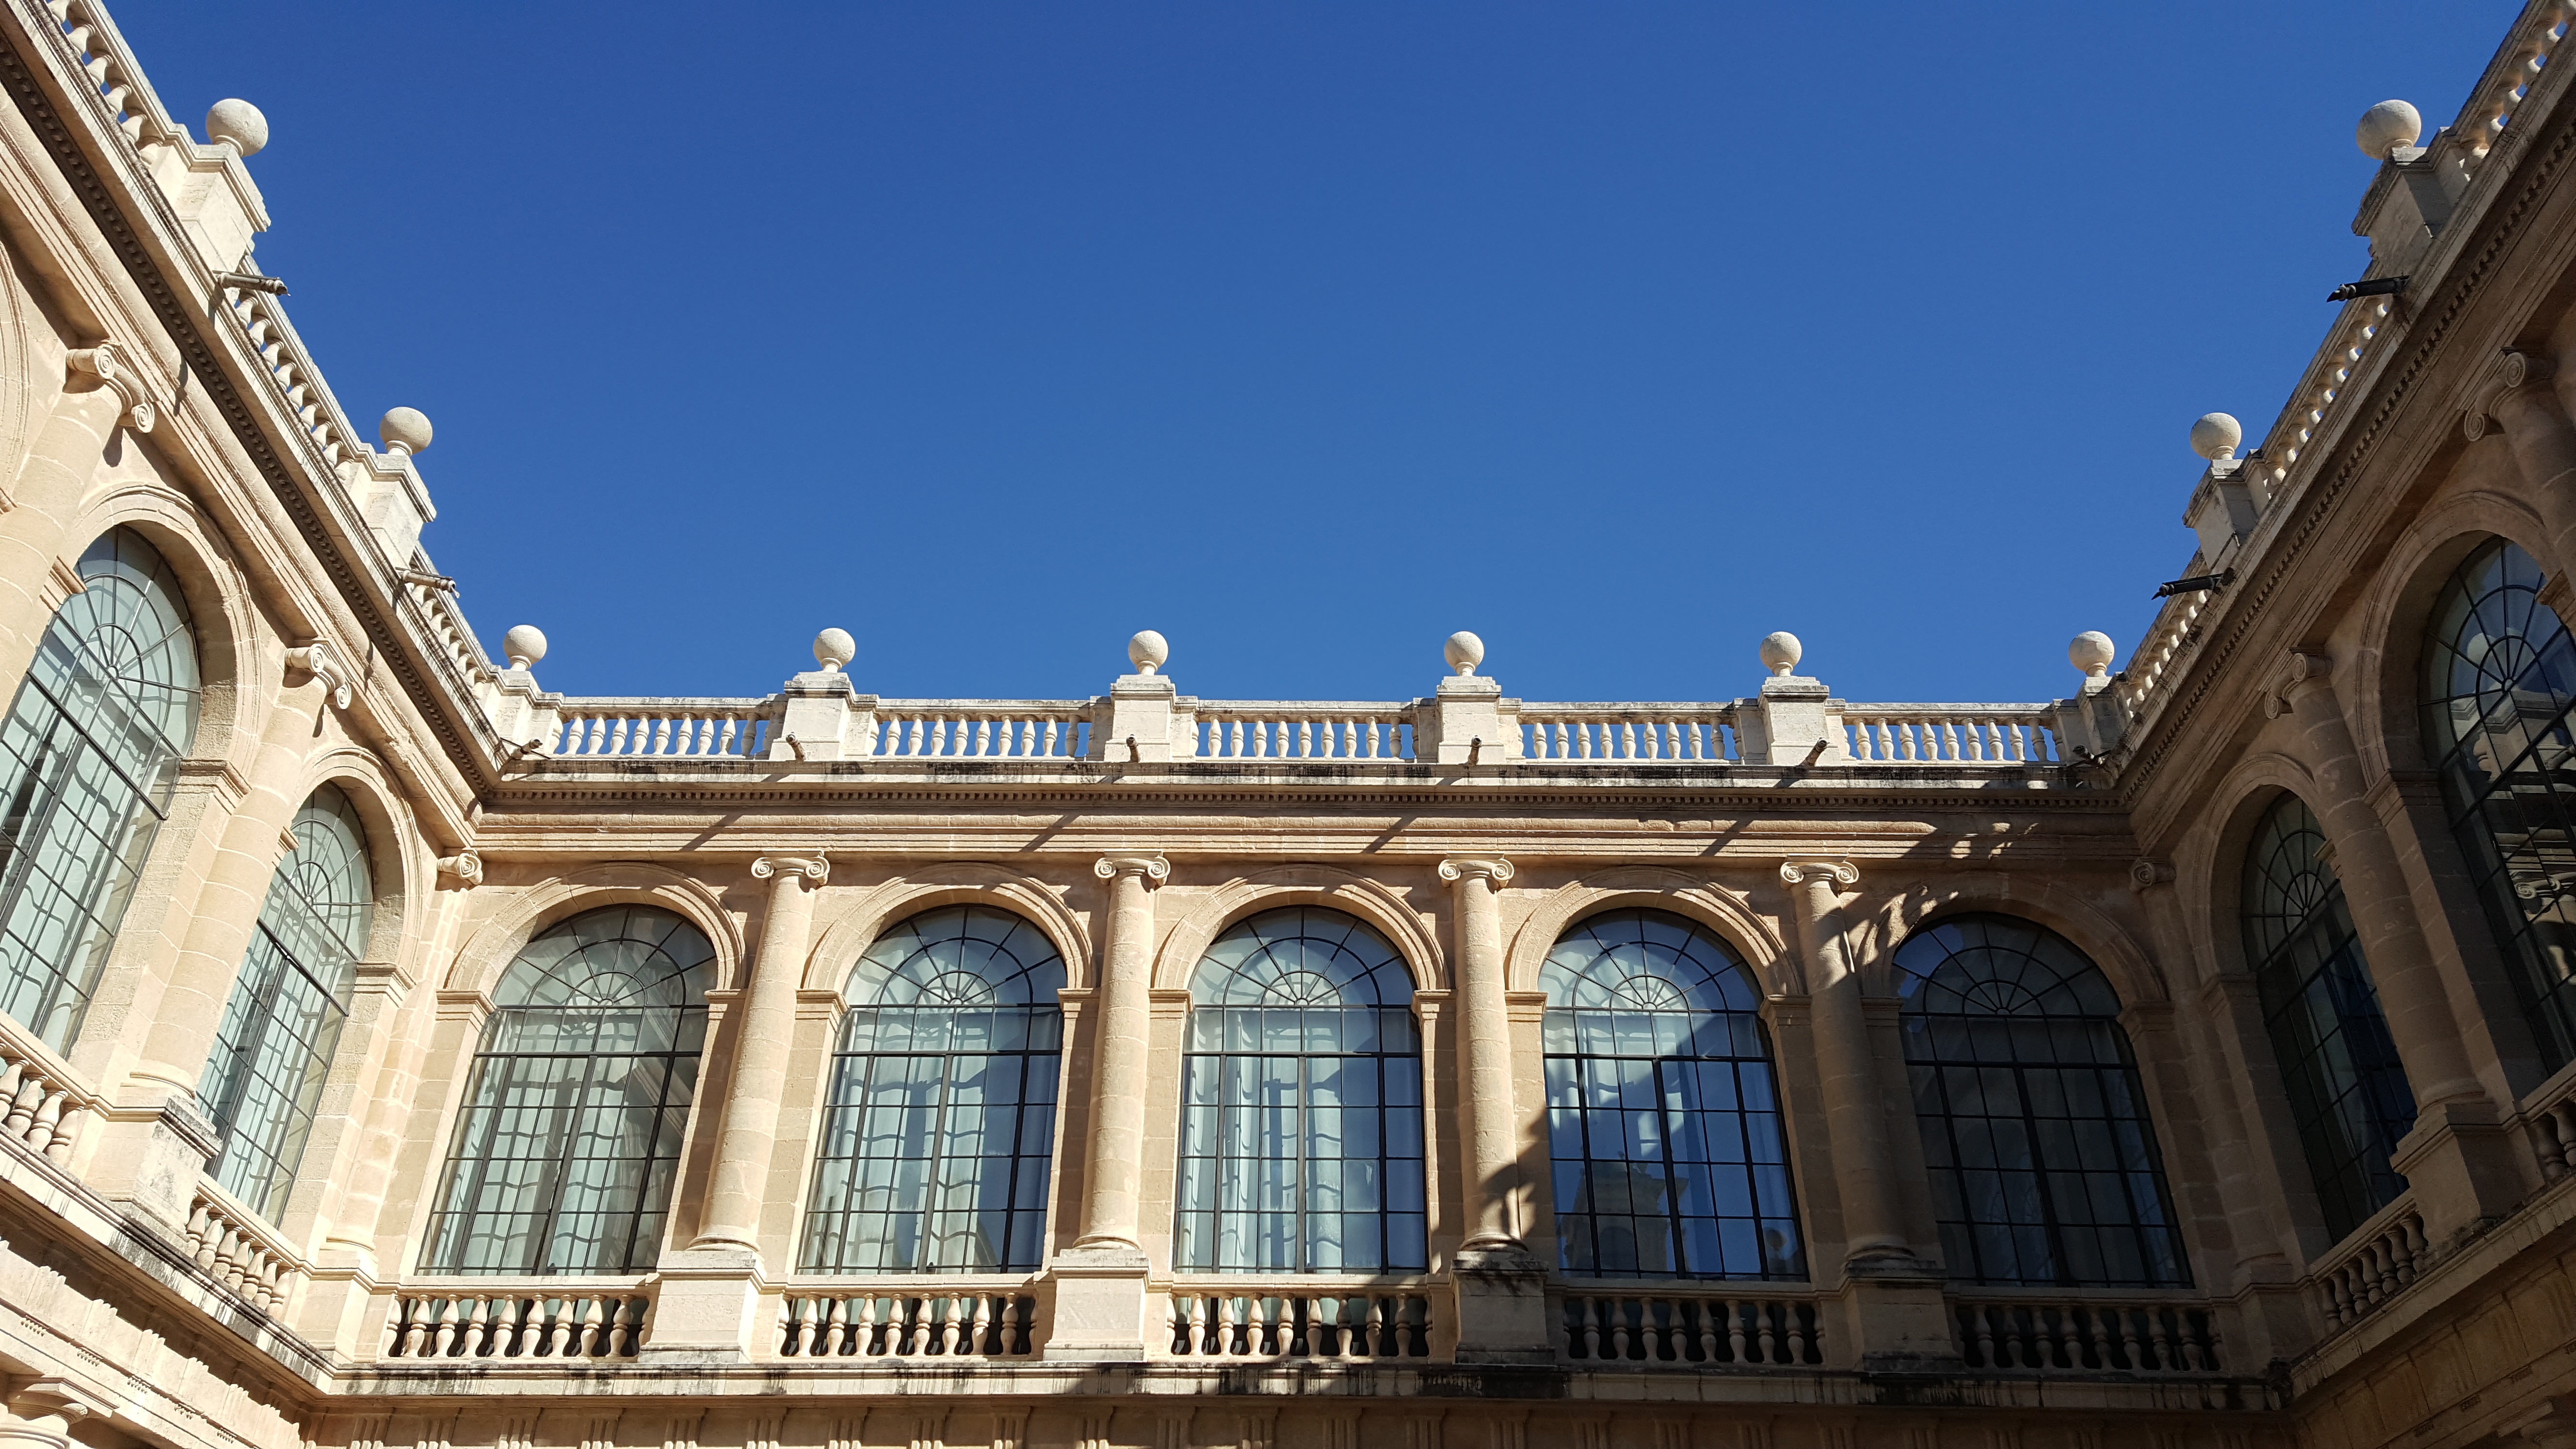
architecture, building, palace, downtown, landmark, facade, cathedral, tourism, basilica, classical architecture